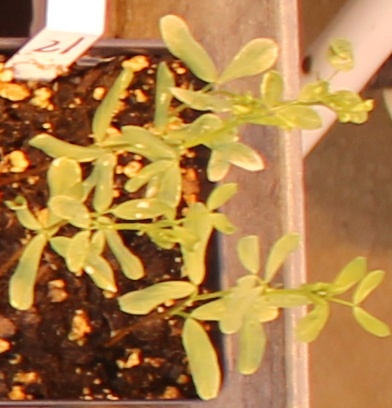
Label: Lentil